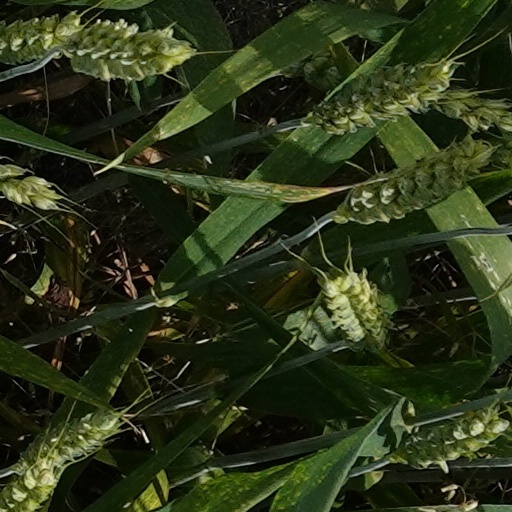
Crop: wheat